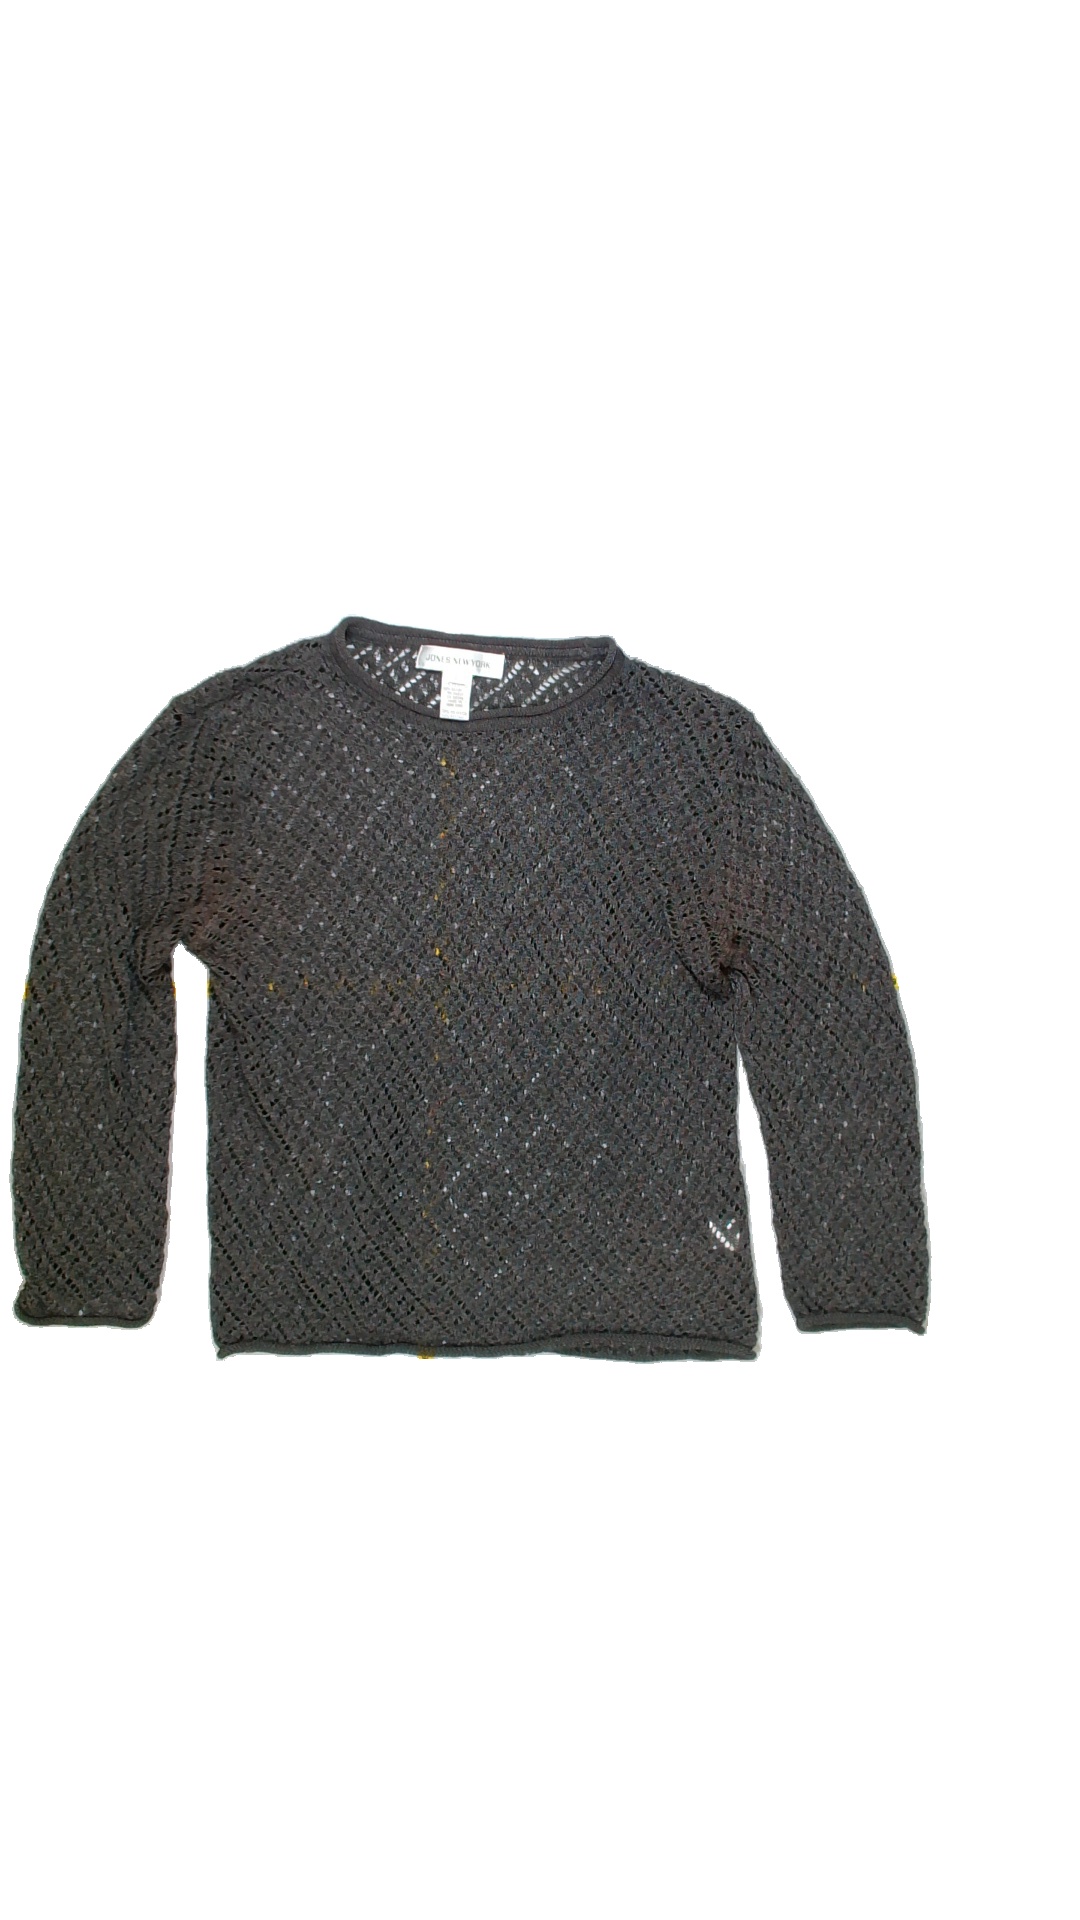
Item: Sweater (Ladies)
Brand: Not Applicable
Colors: Grey
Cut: Regular, C-collar
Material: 56% polyester, 44% cotton
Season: Summer
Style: No trend
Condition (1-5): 1
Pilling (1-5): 5
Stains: Yes
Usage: Export
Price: <50